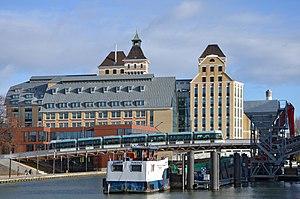
Une rame de tramway de la ligne T3b à Paris traverse le canal de l'Ourcq à Pantin , Ile de France, France.
La ligne 3b du tramway d'Île-de-France, plus simplement nommée T3b, est une ligne du tramway d'Île-de-France reliant, dans Paris, la porte de Vincennes à la porte d'Asnières. Elle est ouverte le 15 décembre 2012 entre porte de Vincennes et porte de la Chapelle, dans la continuité de la ligne T3a, prolongée à la même date de la porte d'Ivry à la porte de Vincennes. La ligne T3b, étendue jusqu'à la porte d'Asnières le 24 novembre 2018, est exploitée par la Régie autonome des transports parisiens.
Le canal de l’Ourcq est un canal du Bassin parisien.
Pantin est une commune française située dans la banlieue nord-est de Paris dont elle est limitrophe, dans le département de la Seine-Saint-Denis en région Île-de-France. Elle est limitrophe de : Aubervilliers, le 19ᵉ arrondissement de Paris, La Courneuve, Bobigny, Noisy-le-Sec, Romainville, Les Lilas, Le Pré-Saint-Gervais.
Le pont du canal de l'Ourcq est un pont franchissant le canal de l'Ourcq, à Paris. Il permet le passage de la ligne 3b du tramway d'Île-de-France.